War Witch

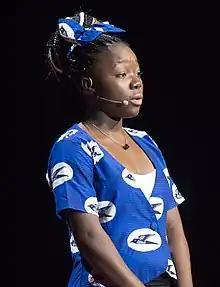
Congolese actress Rachel Mwanza received positive reviews and awards for her performance.

"War Witch" has a 94% approval rating on Rotten Tomatoes, based on 63 reviews, and an average rating of 8/10. The website's critical consensus states: ""War Witch" is a mature, intense drama that embraces the bruatlity of its subject and invites the audience to sympathize with its protagonist's nightmarish circumstances". It also has a score of 84 out of 100 on Metacritic, based on 16 critics, indicating "universal acclaim".